Temenggor Lake

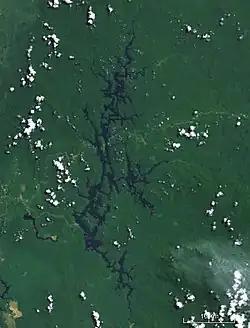
The lake seen through NASA satellite image.

The Perak Fisheries Department is tasked with implementing the Temenggor Lake Management Plan. Lake Temenggor is divided into Conservation Zones, Recreational Fishing Zones and Commercial Zones. The Conservation Zone covers the northern part of Temenggor Lake as the Sungai Kejar, Sungai Tiang and Sungai Gadong.